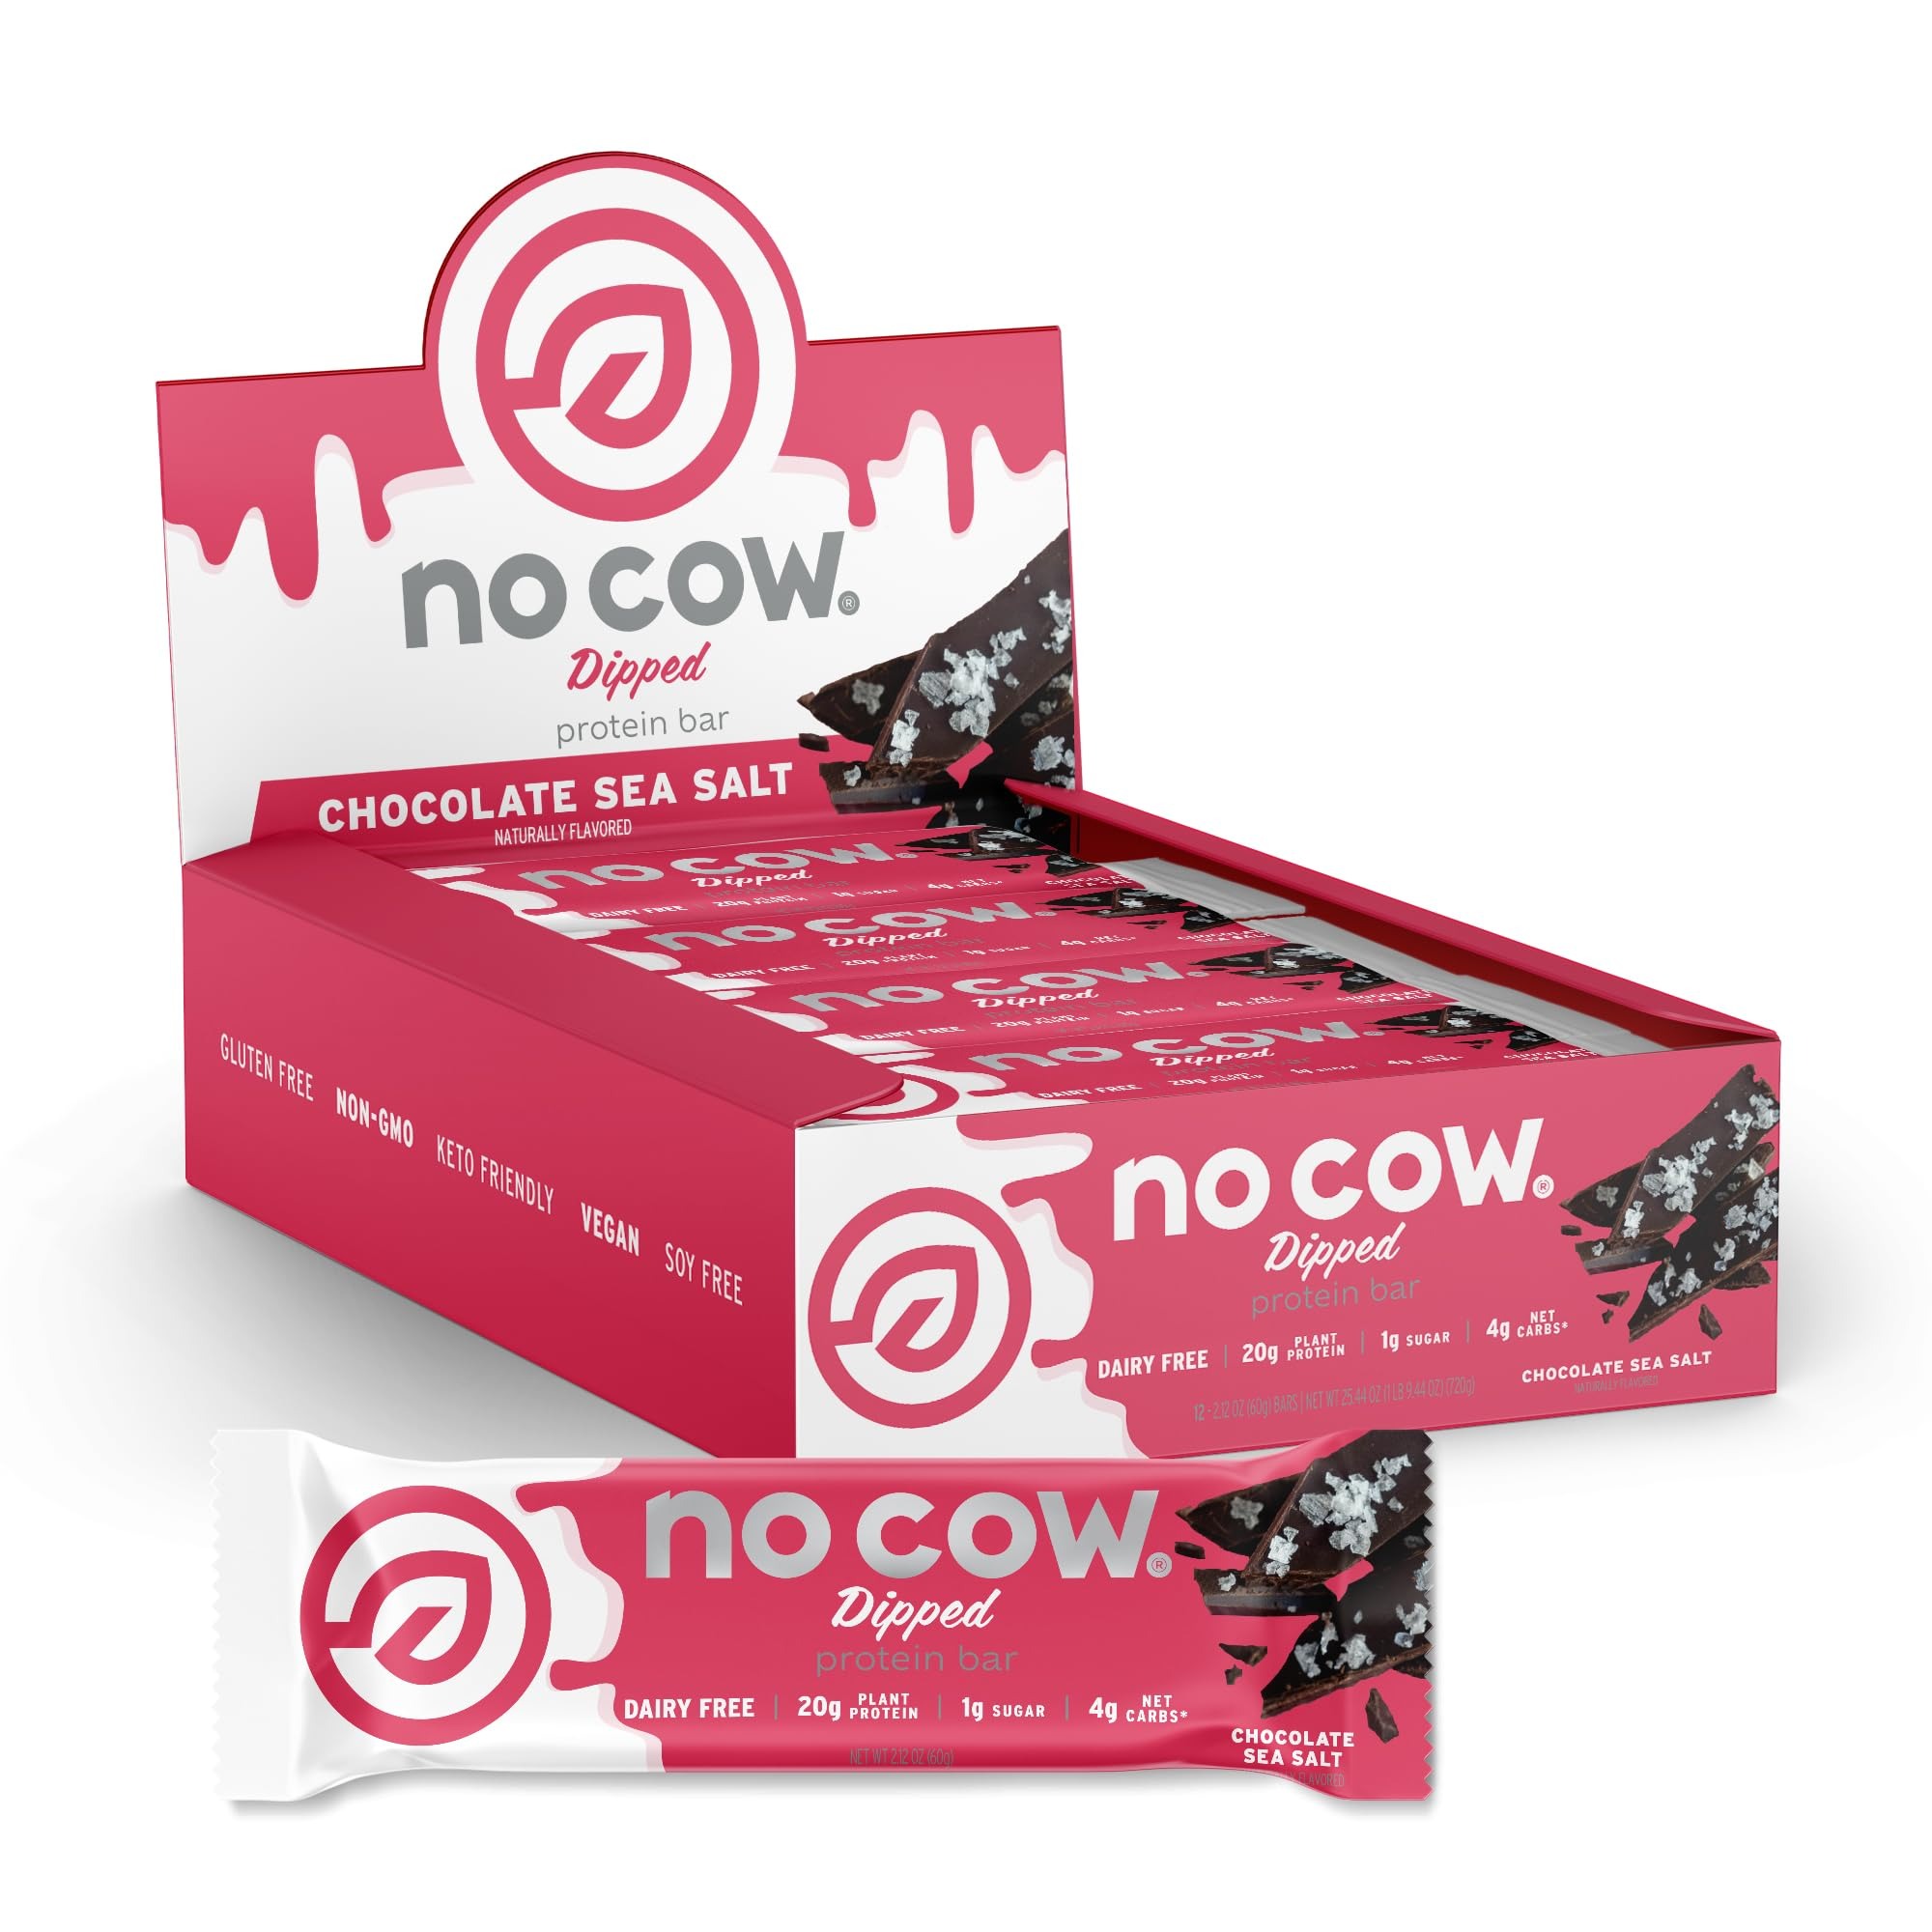
Item Name: No Cow High Protein Bars, Chocolate Sea Salt - Healthy Snacks, 20g Vegan Protein, High Fiber, Low Sugar, Keto Friendly, Dairy & Gluten Free (12 Count)
Bullet Point 1: FUEL YOUR ADVENTURES - With 20g of plant-based protein per bar, these keto snacks keep you going strong. Keto-friendly and low in sugar, they're the protein snacks you need to power through.
Bullet Point 2: WORRY-FREE SNACKING - Gluten-free, dairy-free, and non-GMO, this protein bar lets you indulge without compromises. Whatever your dietary needs, these gluten-free snacks have you covered.
Bullet Point 3: PLANT-POWERED CHOCOLATE GOODNESS - Made with wholesome vegan ingredients, every chocolatey bar is packed with fiber to keep you feeling full and energized.
Bullet Point 4: DECADENT CHOCOLATE INDULGENCE - The perfect sweet and salty combination for a plant food lover's dream come true. Each bar tastes like a delicious dessert while still being good for you.
Bullet Point 5: REAL FOOD, REAL FLAVOR - Clean, simple ingredients you can pronounce. It's plant food the way nature intended, bursting with real cocoa and natural sweetness. Forget chalky protein bars.
Product Description: Tastes so good, you'll think "there's no WHEY it's plant-based." Delicious Chocolate Sea Salt flavor, dairy-free, high protein, non-gmo, and ridiculously low sugar. No Cow protein bars are the cleanest source of plant-based fuel out there. So grab a No Cow bar, get out there, and crush it!
Value: 25.44
Unit: Ounce

Price: 32.99